Joseph B. Foraker

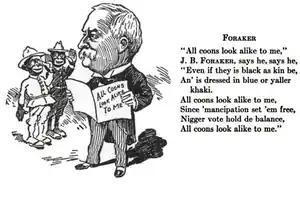
Cartoon and verse satirizing Foraker from the 1907 Gridiron Dinner

Foraker battled to have the Senate investigate the Brownsville case, and got the body to pass a resolution requiring Taft to turn over information. By late January 1907, after further investigation, Roosevelt had rescinded the part of the order barring the soldiers from federal employment, and had stated that he would reconsider the case of anyone who could present proof of his innocence. Foraker had claimed that the president lacked the authority to discharge the men; to get a resolution passed for an investigatory committee, he had to withdraw that assertion.